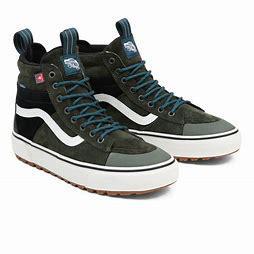
Brand: Vans
Model: UA SK8 Hi